Quantum well

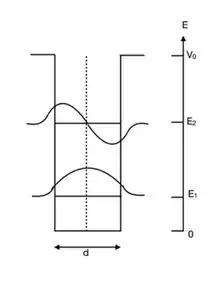
A sketch of the bound (formula_19), quantized energy states for carriers in a finite well model. The wave functions are sinusoidal like but decay exponentially in the barrier region. The energies of these states are less than those in the infinite well model.

The solution wave functions cannot exist in the barrier region of the well, due to the infinitely high potential. Therefore, by imposing the following boundary conditions, the allowed wave functions are obtained,